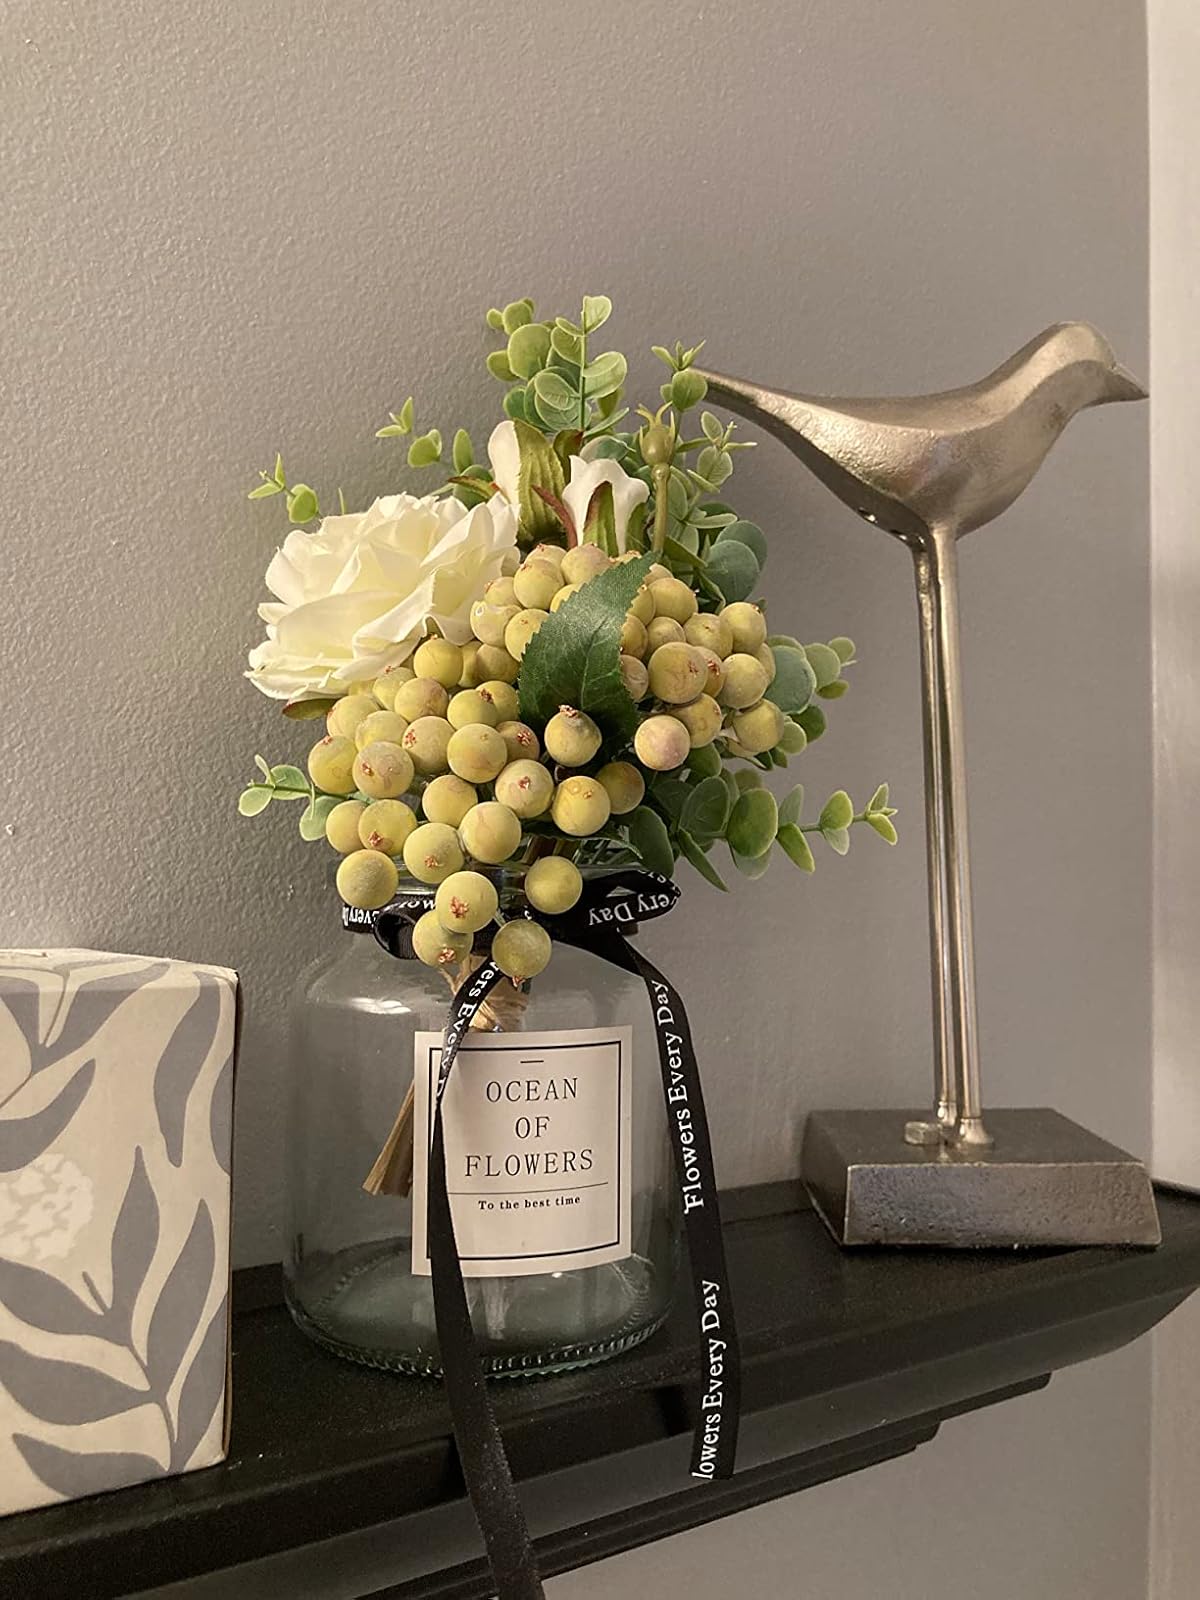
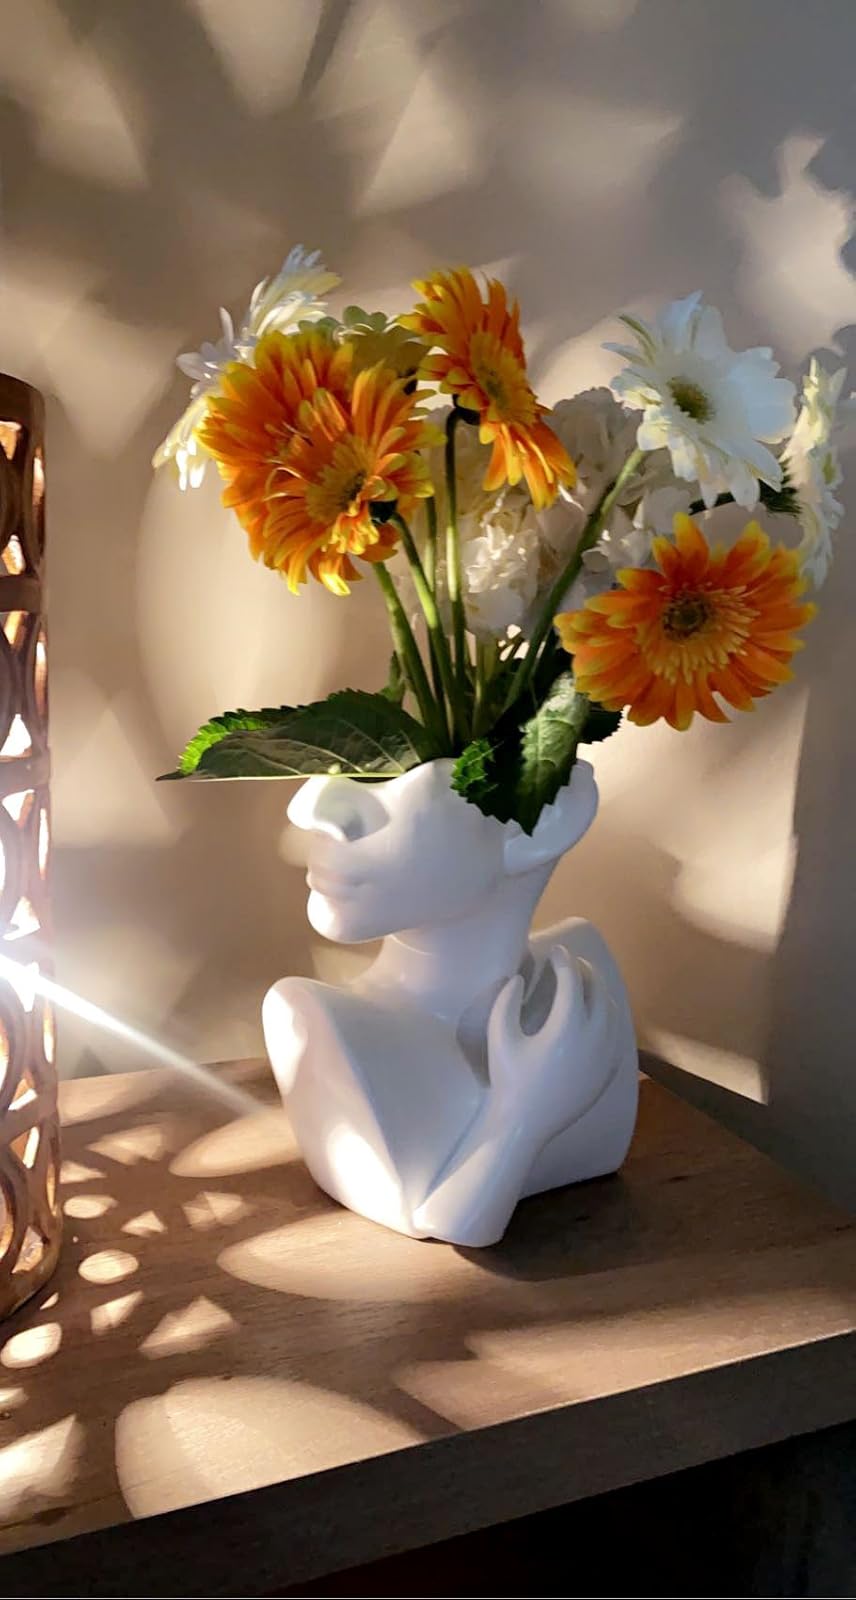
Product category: vase
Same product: no